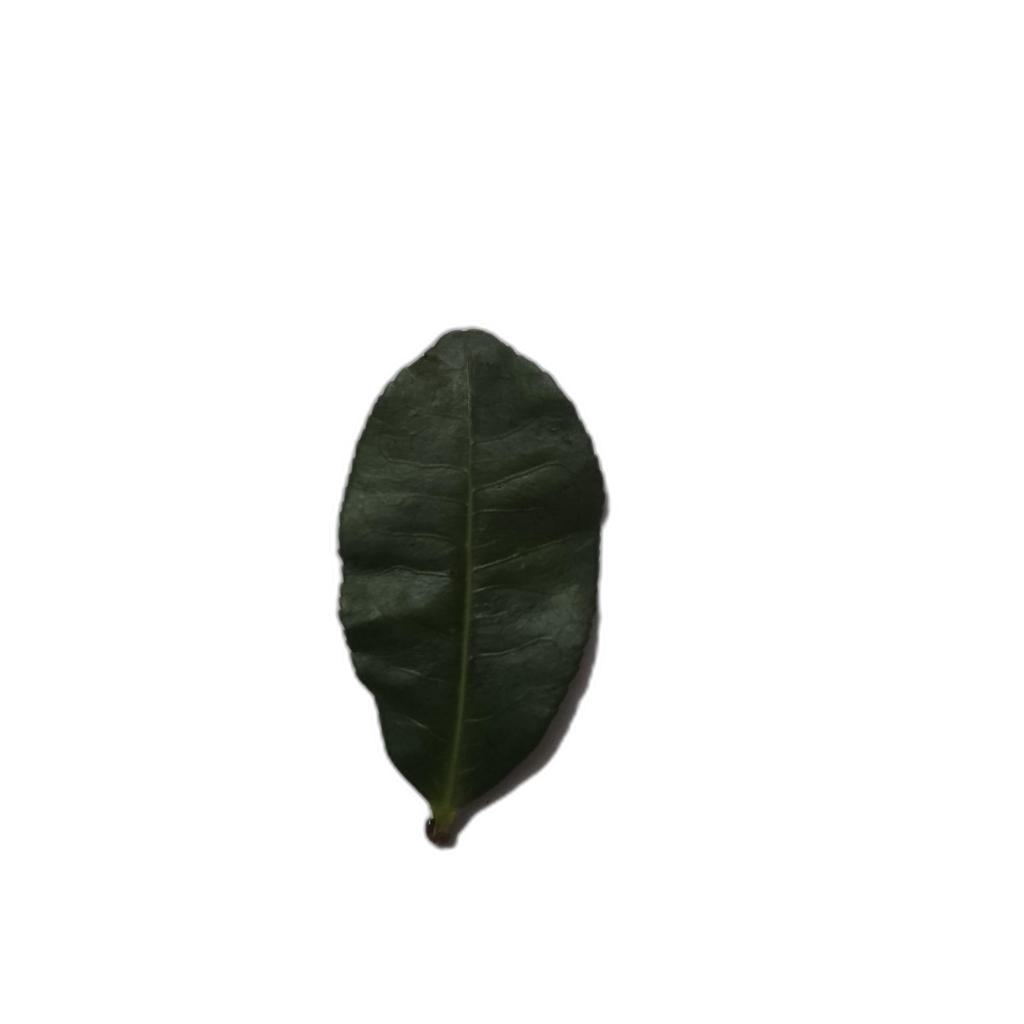
Label: Healthy